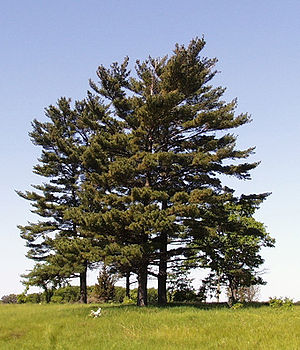
Weymouth-fyr
Weymouthfyr, også skrevet Weymouth-Fyr, er et stort, stedsegrønt nåletræ med en vækst, som i ungdommen er slank og kegleformet, men som med tiden bliver mere åben og uregelmæssig.